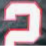
Number: 2